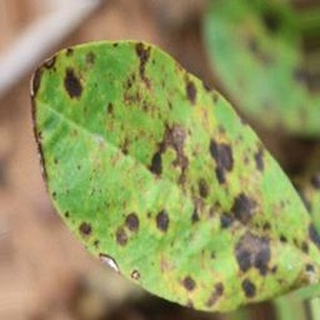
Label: groundnut_late_leaf_spot